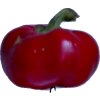
Label: red_pepper